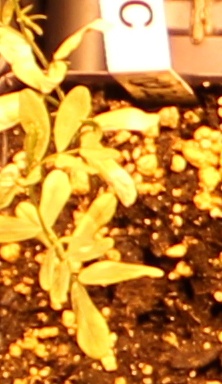
Label: Lentil